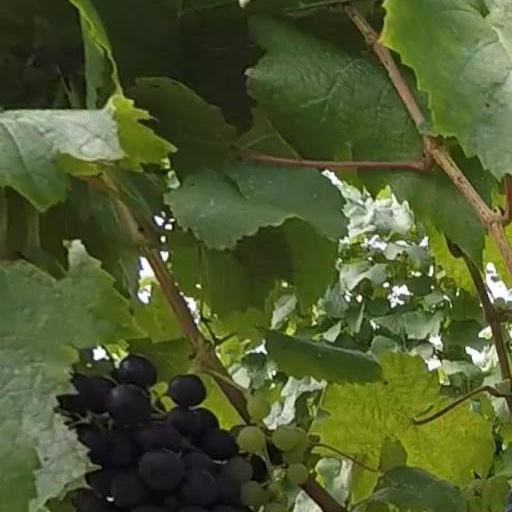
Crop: grape